Damsel in distress

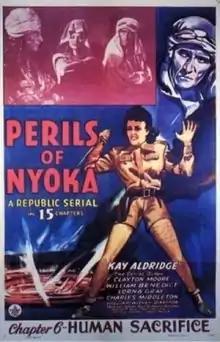
Jungle girl Nyoka, played by Kay Aldridge, frequently found herself in distress in "Perils of Nyoka."

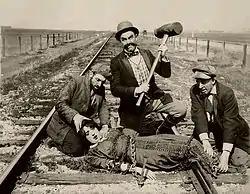
"Barney Oldfield's A Race for a Life" [1913] with left to right:Hank Mann; Ford Serling; At St John and in foreground Mabel Normand

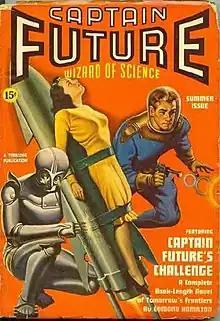
Pulp Science Fiction hero Captain Future in the act of saving a Damsel in distress (cover art by Earle K. Bergey)

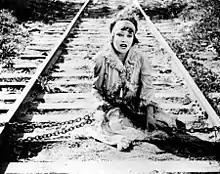
Gloria Swanson in "Teddy at the Throttle" (1917)

During the First World War, the imagery of a Damsel in Distress was extensively used in Allied propaganda (see illustrations). Particularly, the Imperial German conquest and occupation of Belgium was commonly referred to as The Rape of Belgium – effectively transforming Allied soldiers into knights bent on saving that rape victim. This was expressed explicitly in the lyrics of "Keep the Home Fires Burning" mentioning the "boys" as having gone to help a "Nation in Distress".